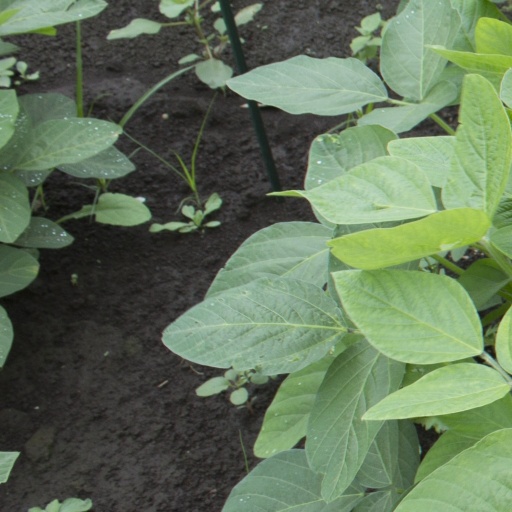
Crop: soybean